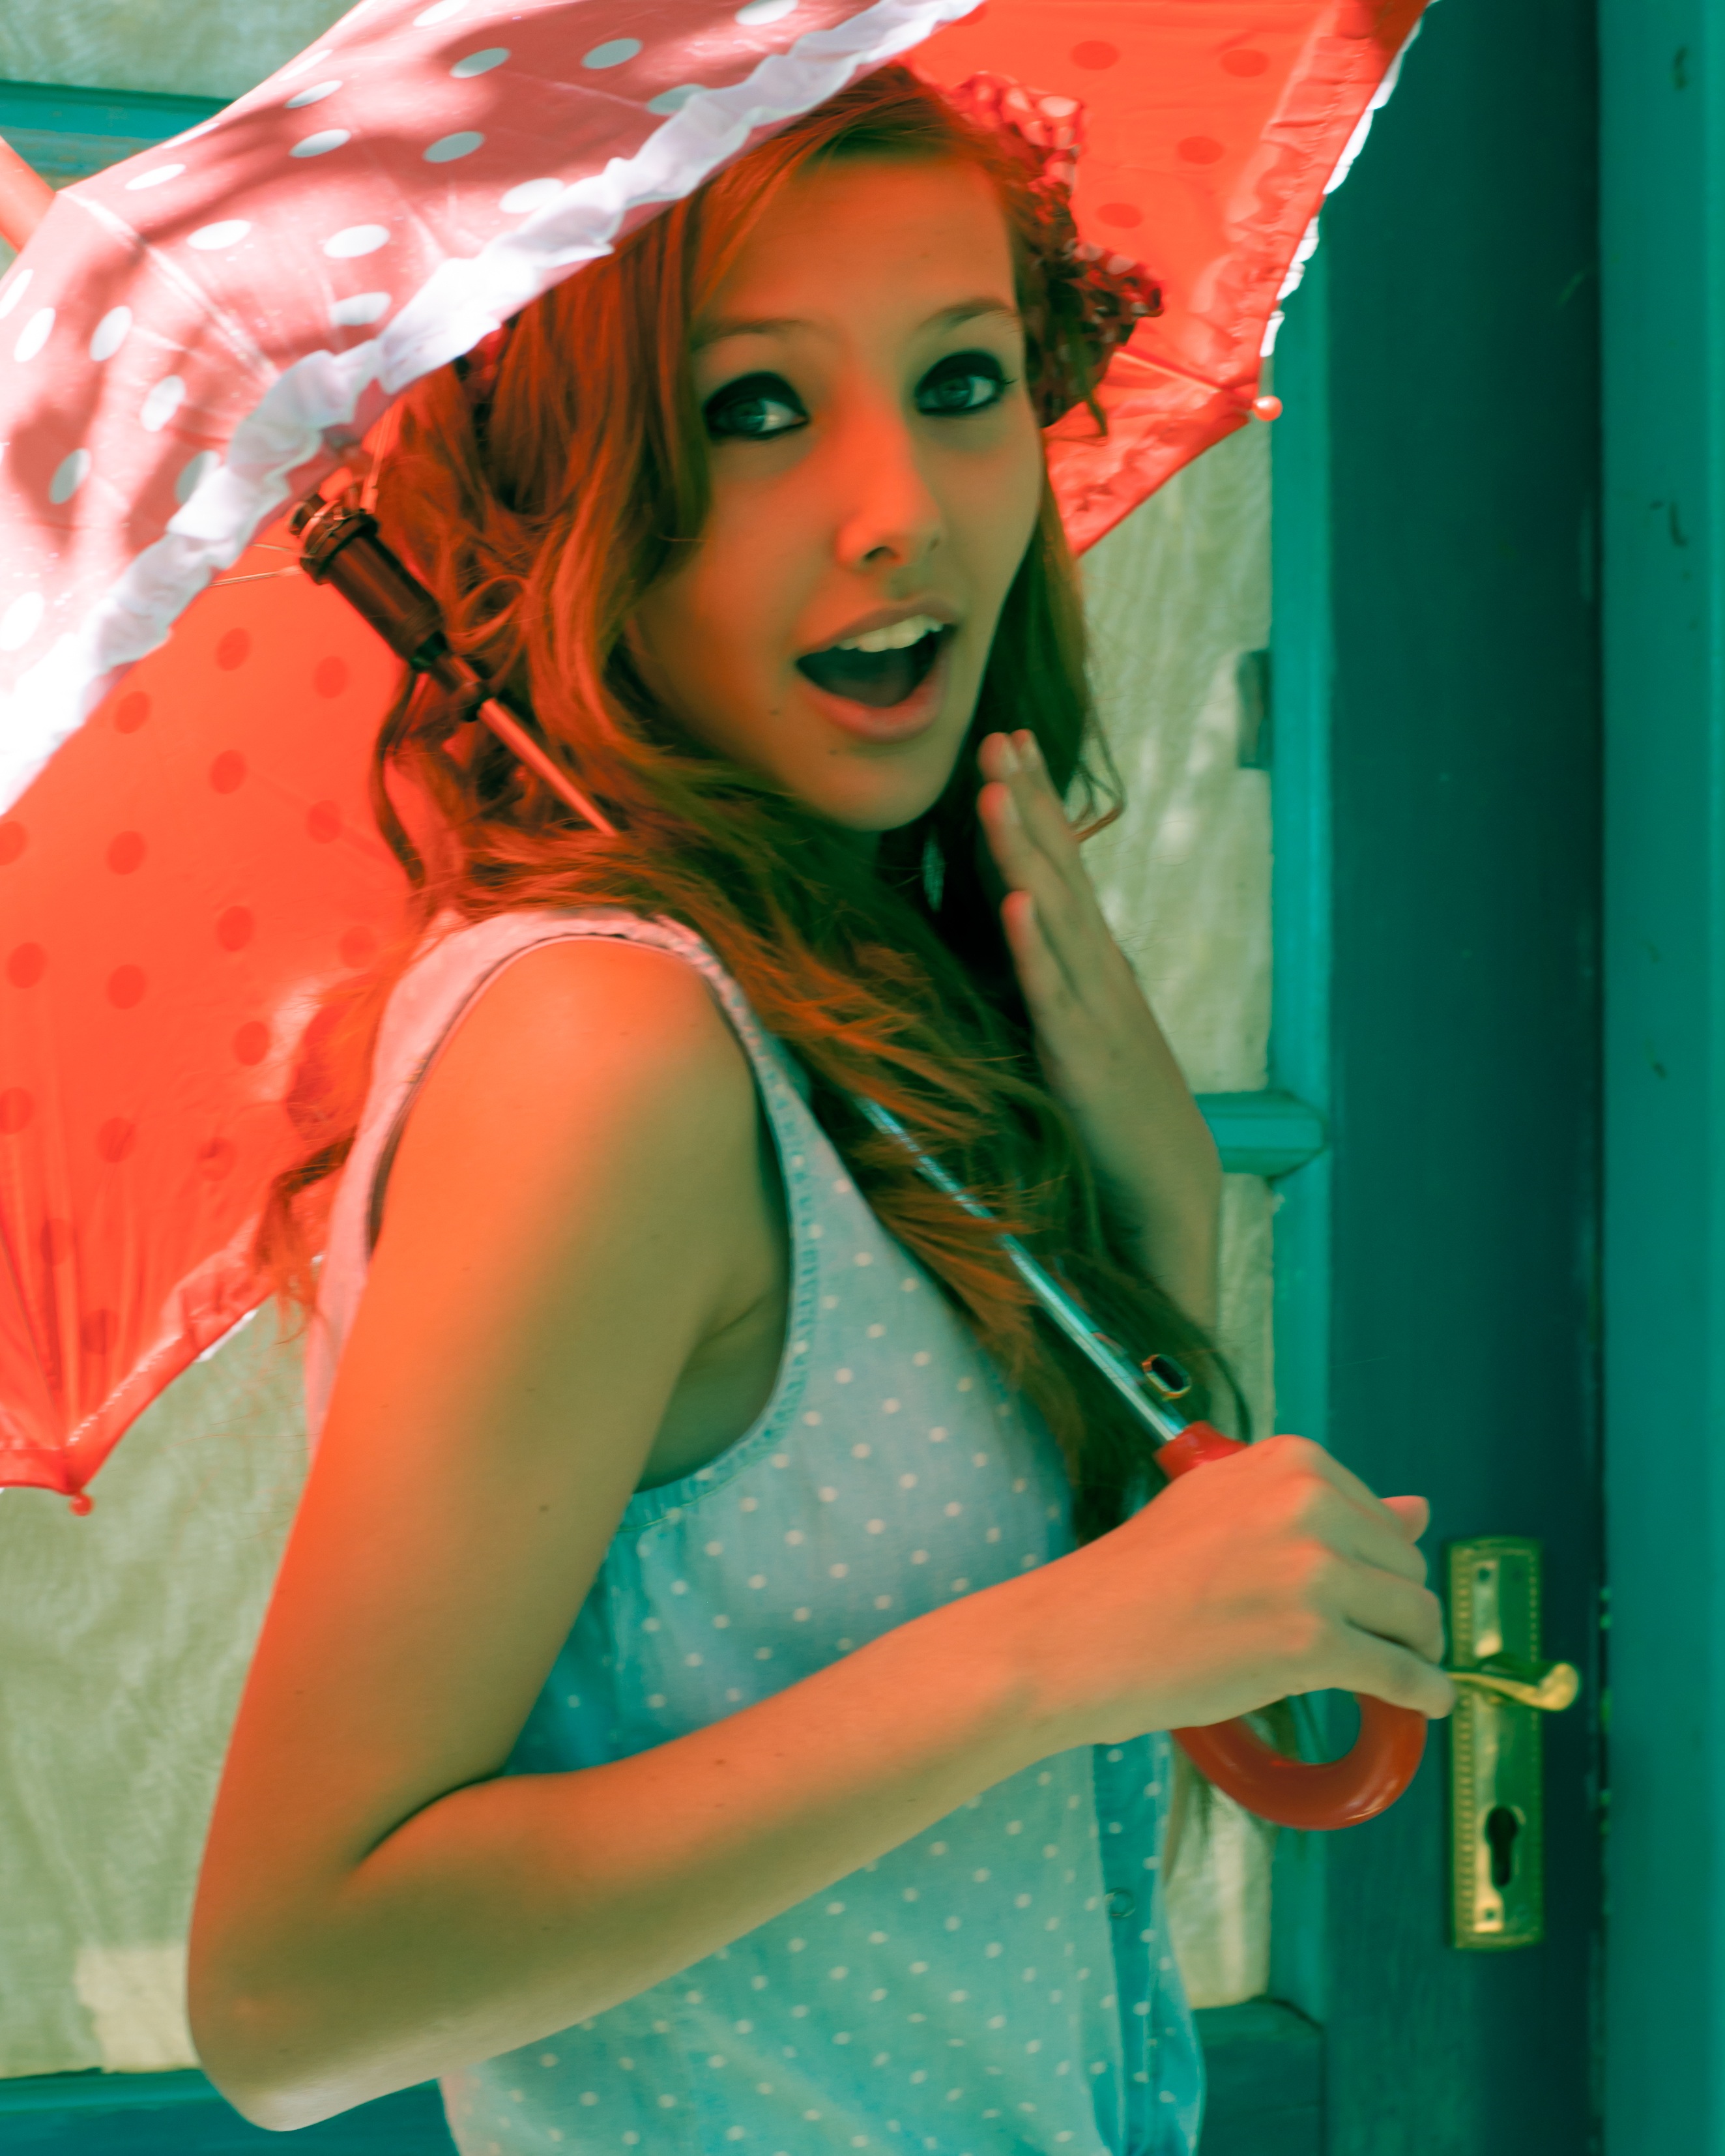
person, people, girl, woman, cute, female, model, green, red, umbrella, color, fashion, clothing, lady, dress, shoot, beauty, costume, blush, photo shoot, pin up girl, themed